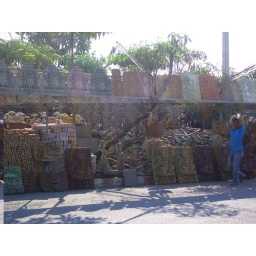
flower market in Chiang-mai